Ubume

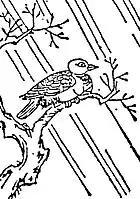
Kokakuchō (姑獲鳥, or 夜行遊女, "night-going leisure woman") from the Wakan Sansai Zue by

The Japanese encyclopedia "Wakan Sansai Zue" also has an entry on it (cf. below)